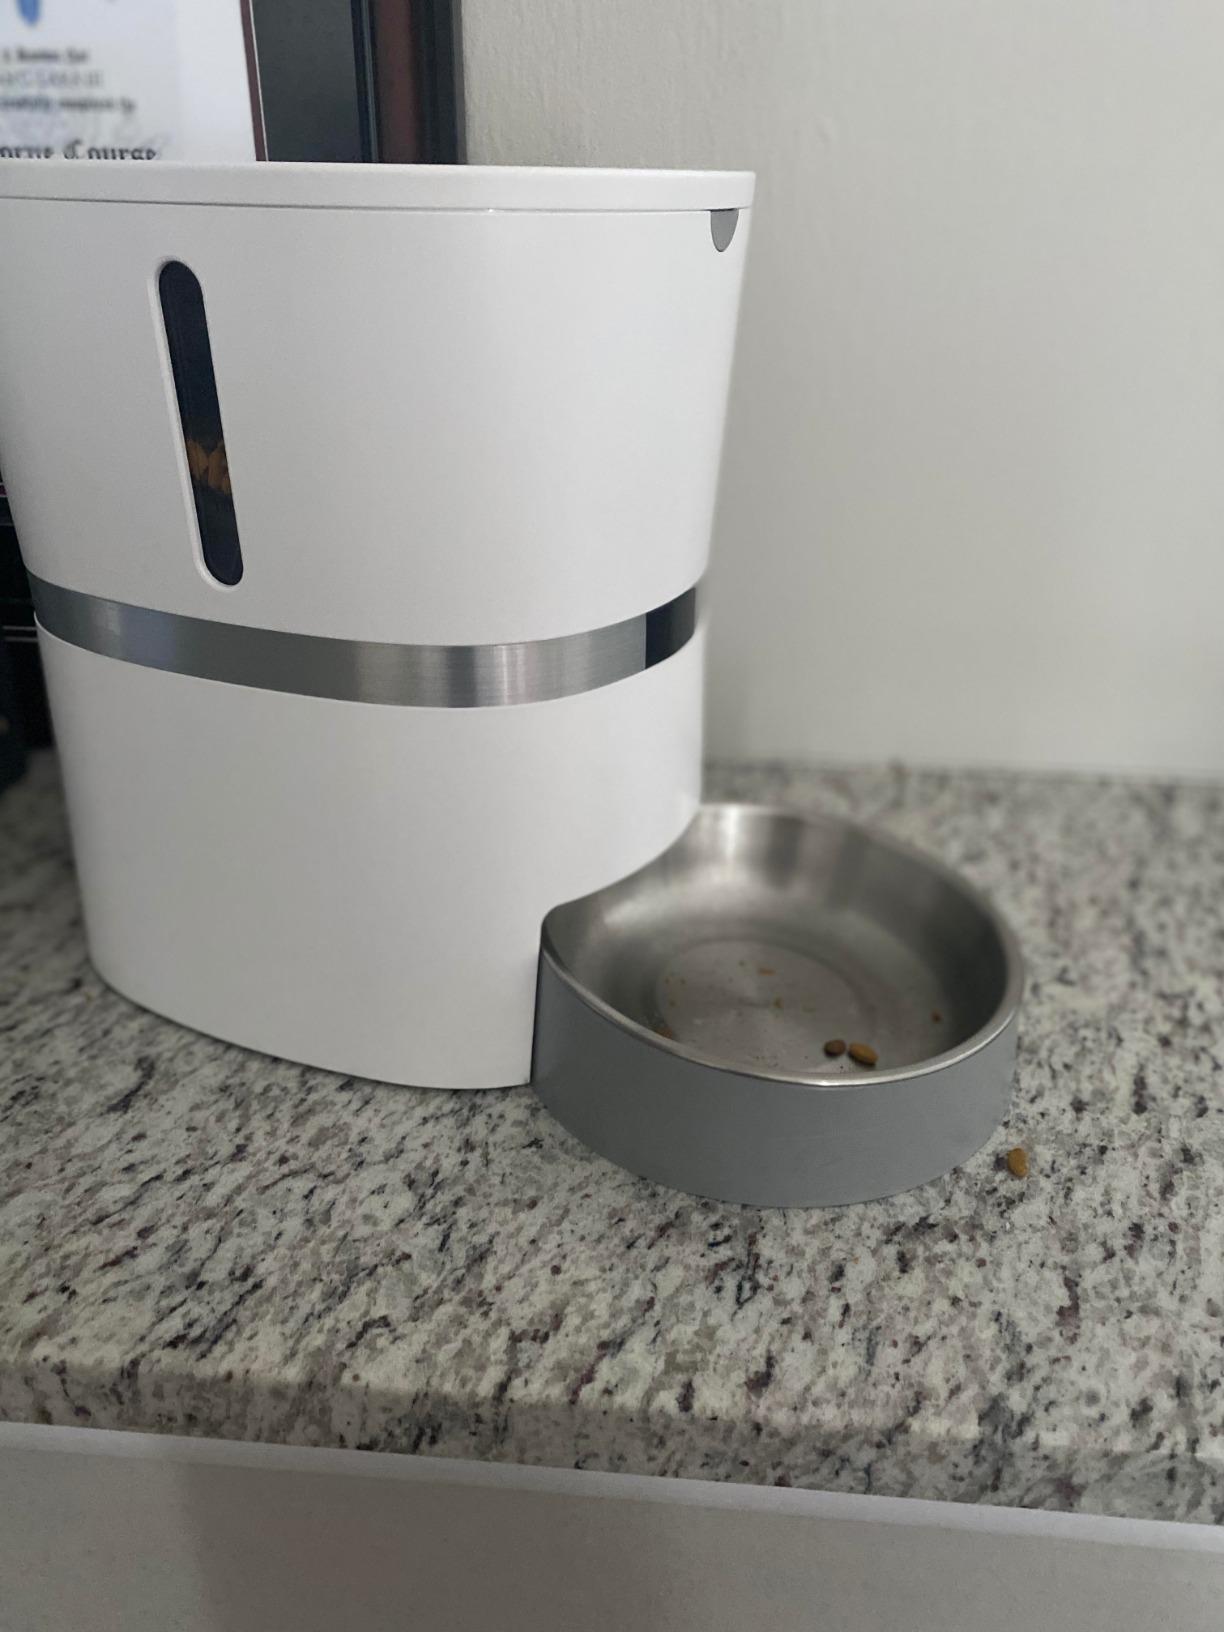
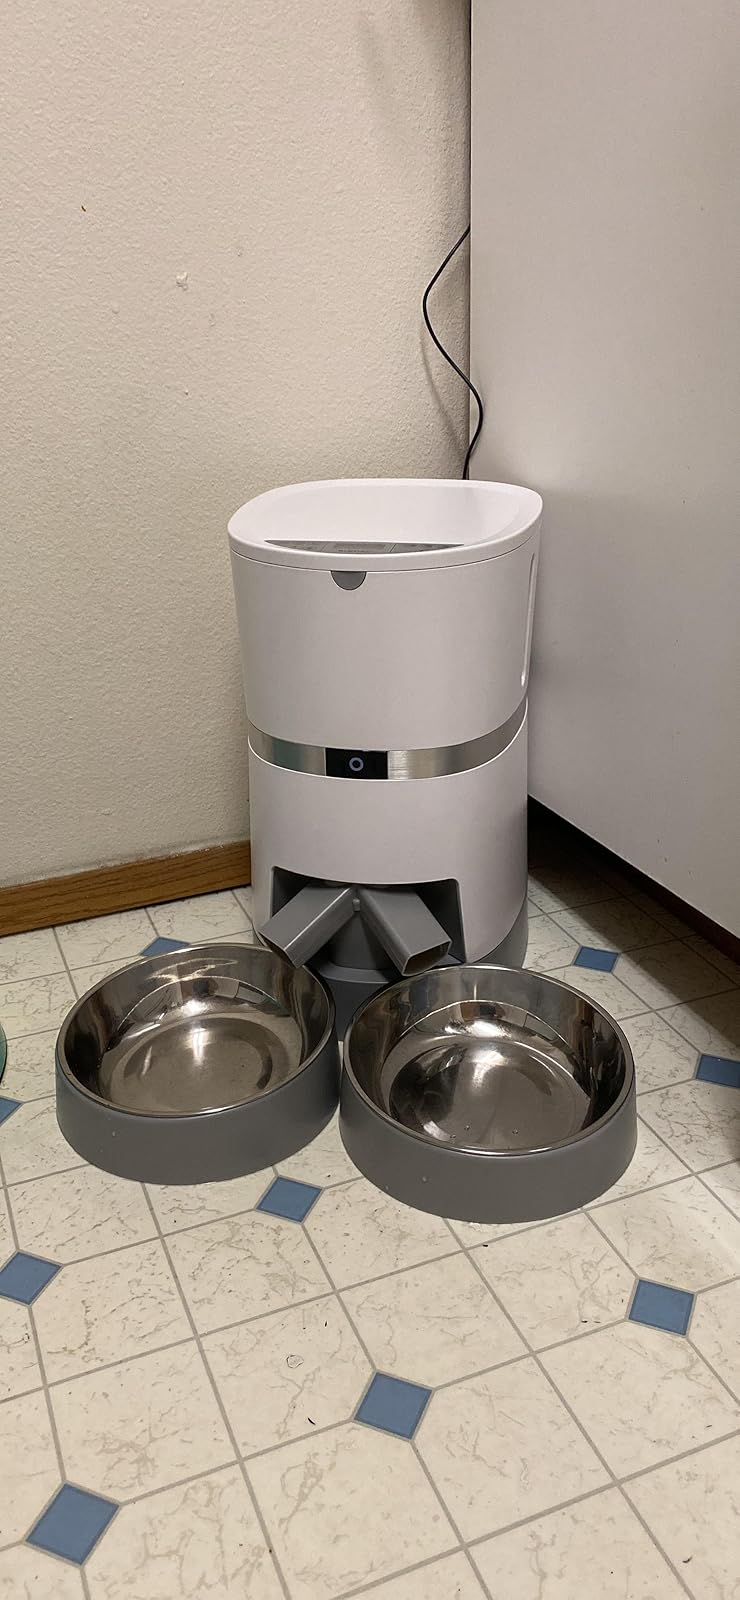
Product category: items_feeder
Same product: no